The Clock that Went Backward

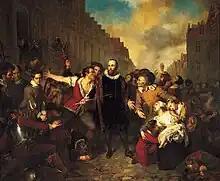
"De zelfopoffering van burgemeester Van der Werff" by Gustaaf Wappers (1829). Mitchell's story depicts the scene presented in this painting.

The narrator recalls his visiting his great-aunt Gertrude in Maine, alongside his cousin Harry. Gertrude frequently related her family history, dating back to her great-great-grandmother who migrated from Leiden to Plymouth Colony with "a Puritan refugee" in 1632. The boys grew skeptical of these stories, and imagined that she was old enough to have personally lived out the adventures ascribed to her ancestors.